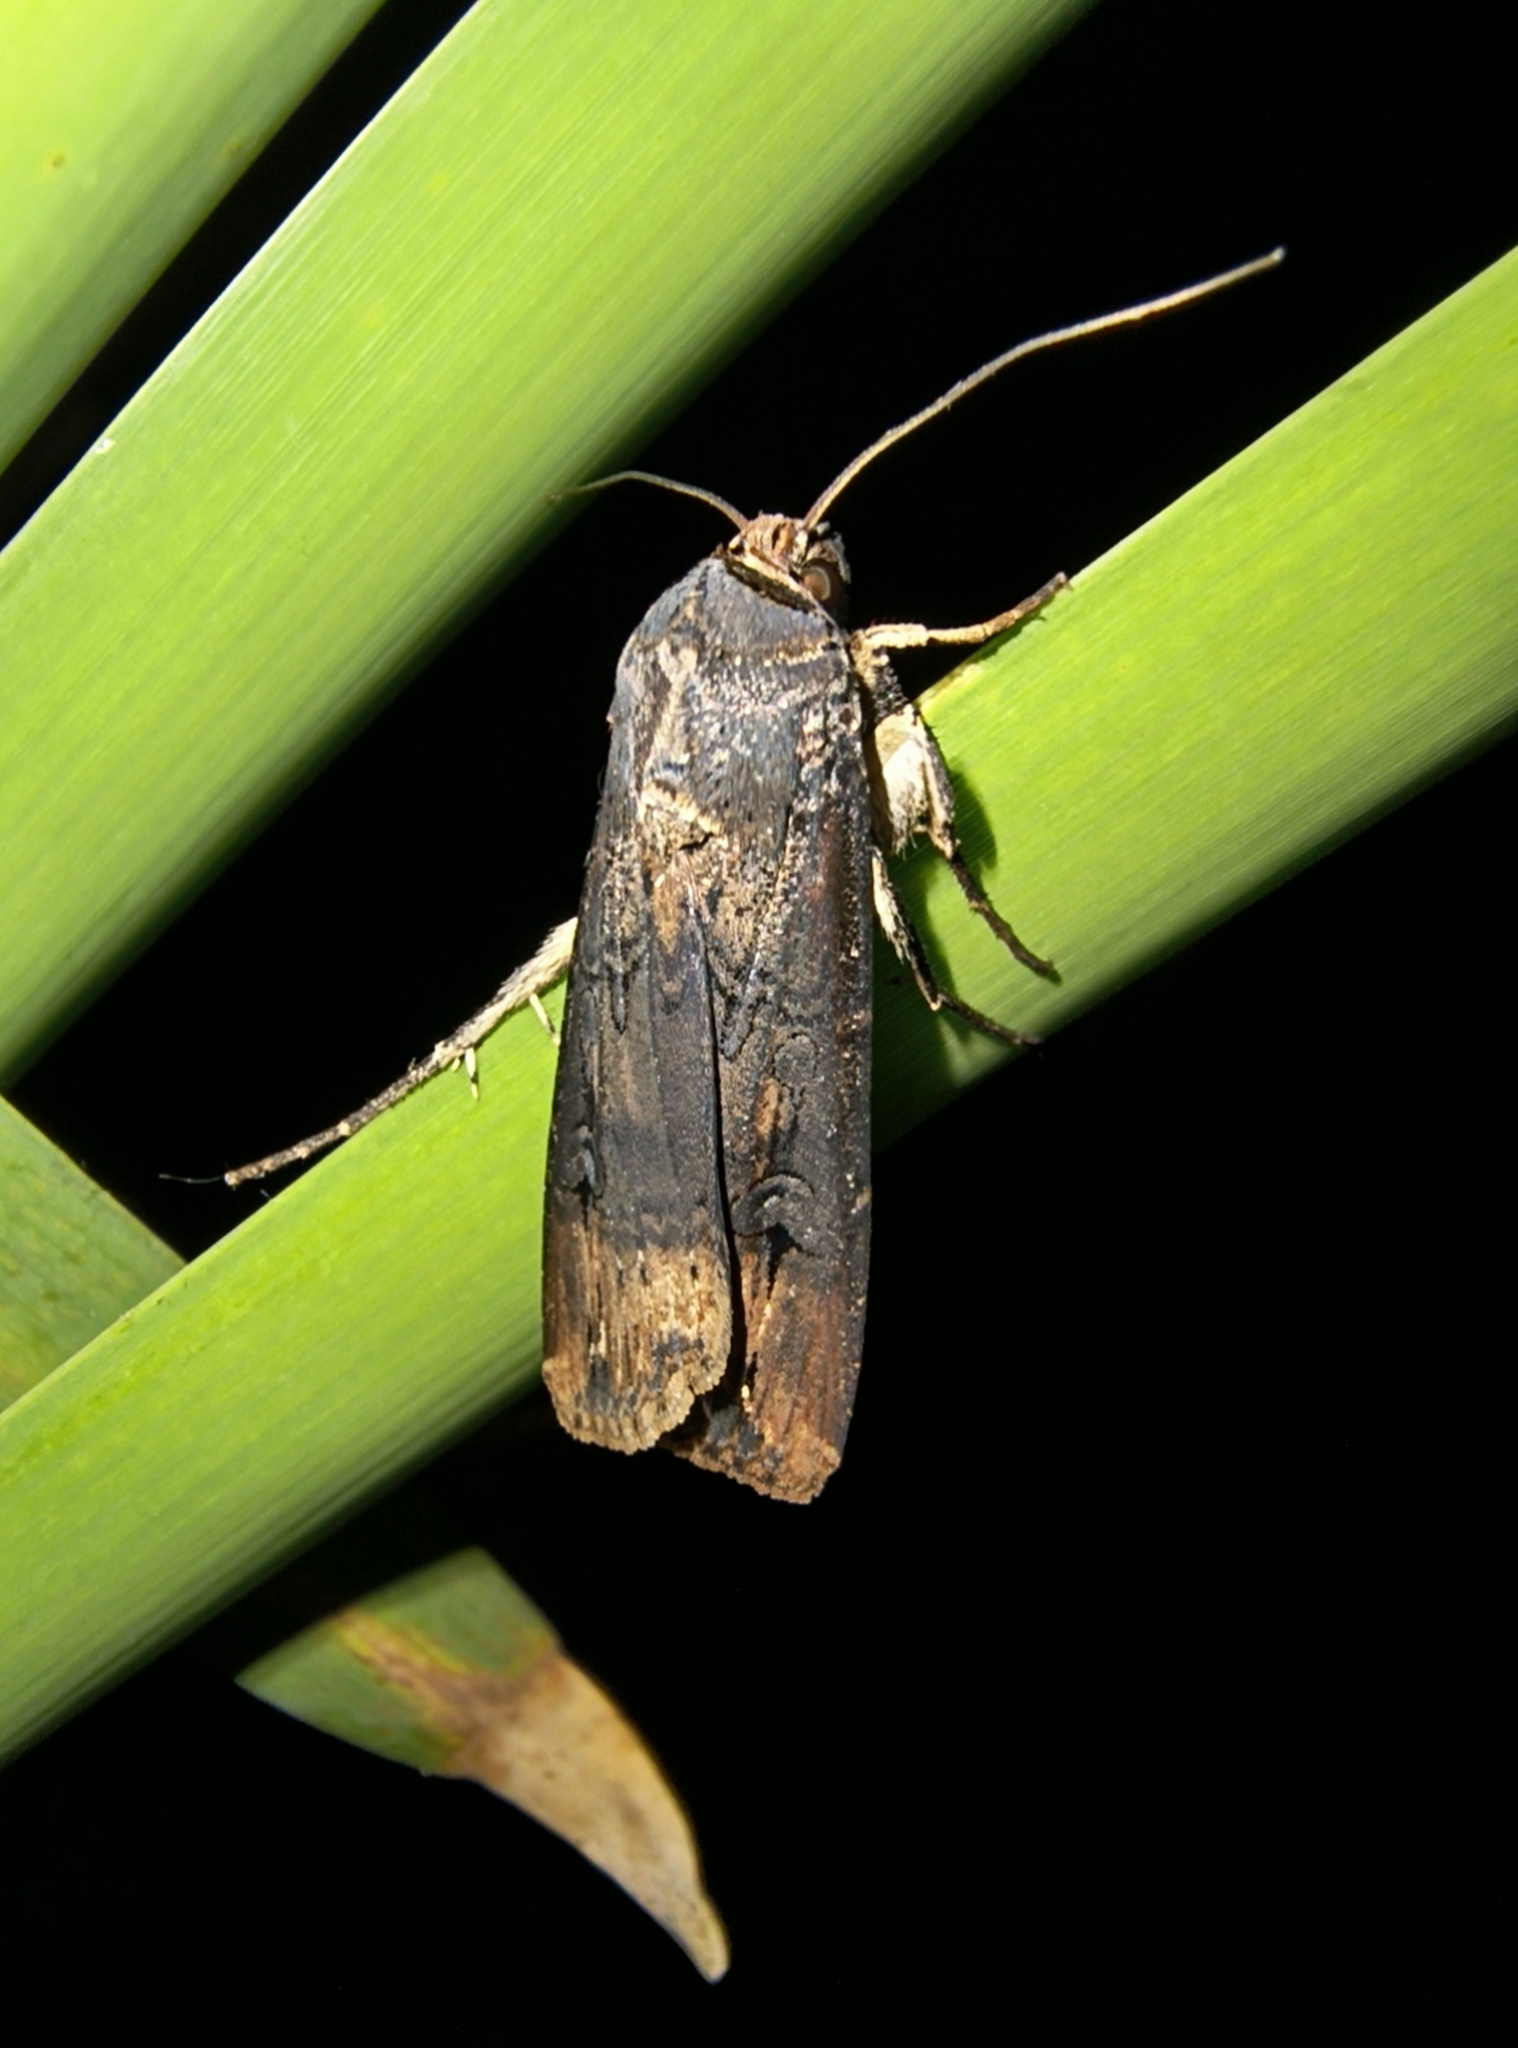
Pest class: cutworms